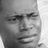
Emotion: surprise